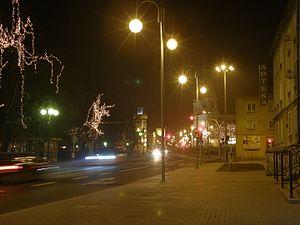
Radomsko est une ville de Pologne qui compte 50 399 habitants. C'est un chef-lieu de district urbain et aussi de la gmina rurale de Radomsko de la voïvodie de Łódź.